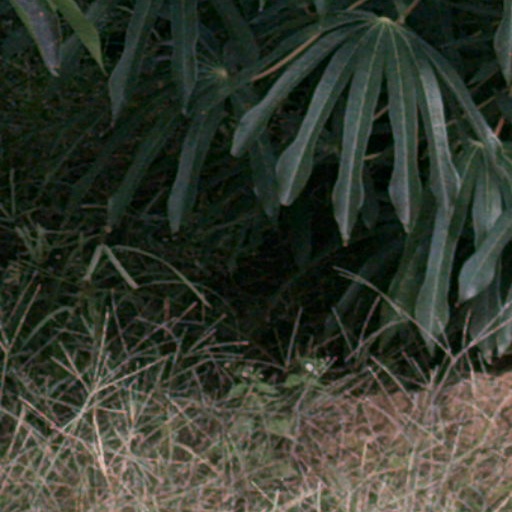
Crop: cassava